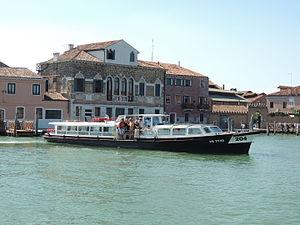
motoscafo
Le principal moyen de transport vénitien est le vaporetto, bateau-bus, qui circule sur plusieurs lignes.